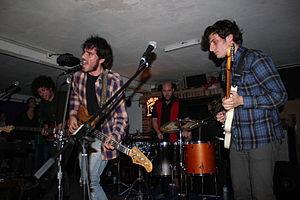
Le Liceo Mutante est une association culturelle et une salle de concert de Pontevedra créée en 2011 et située dans le quartier de Mollavao.